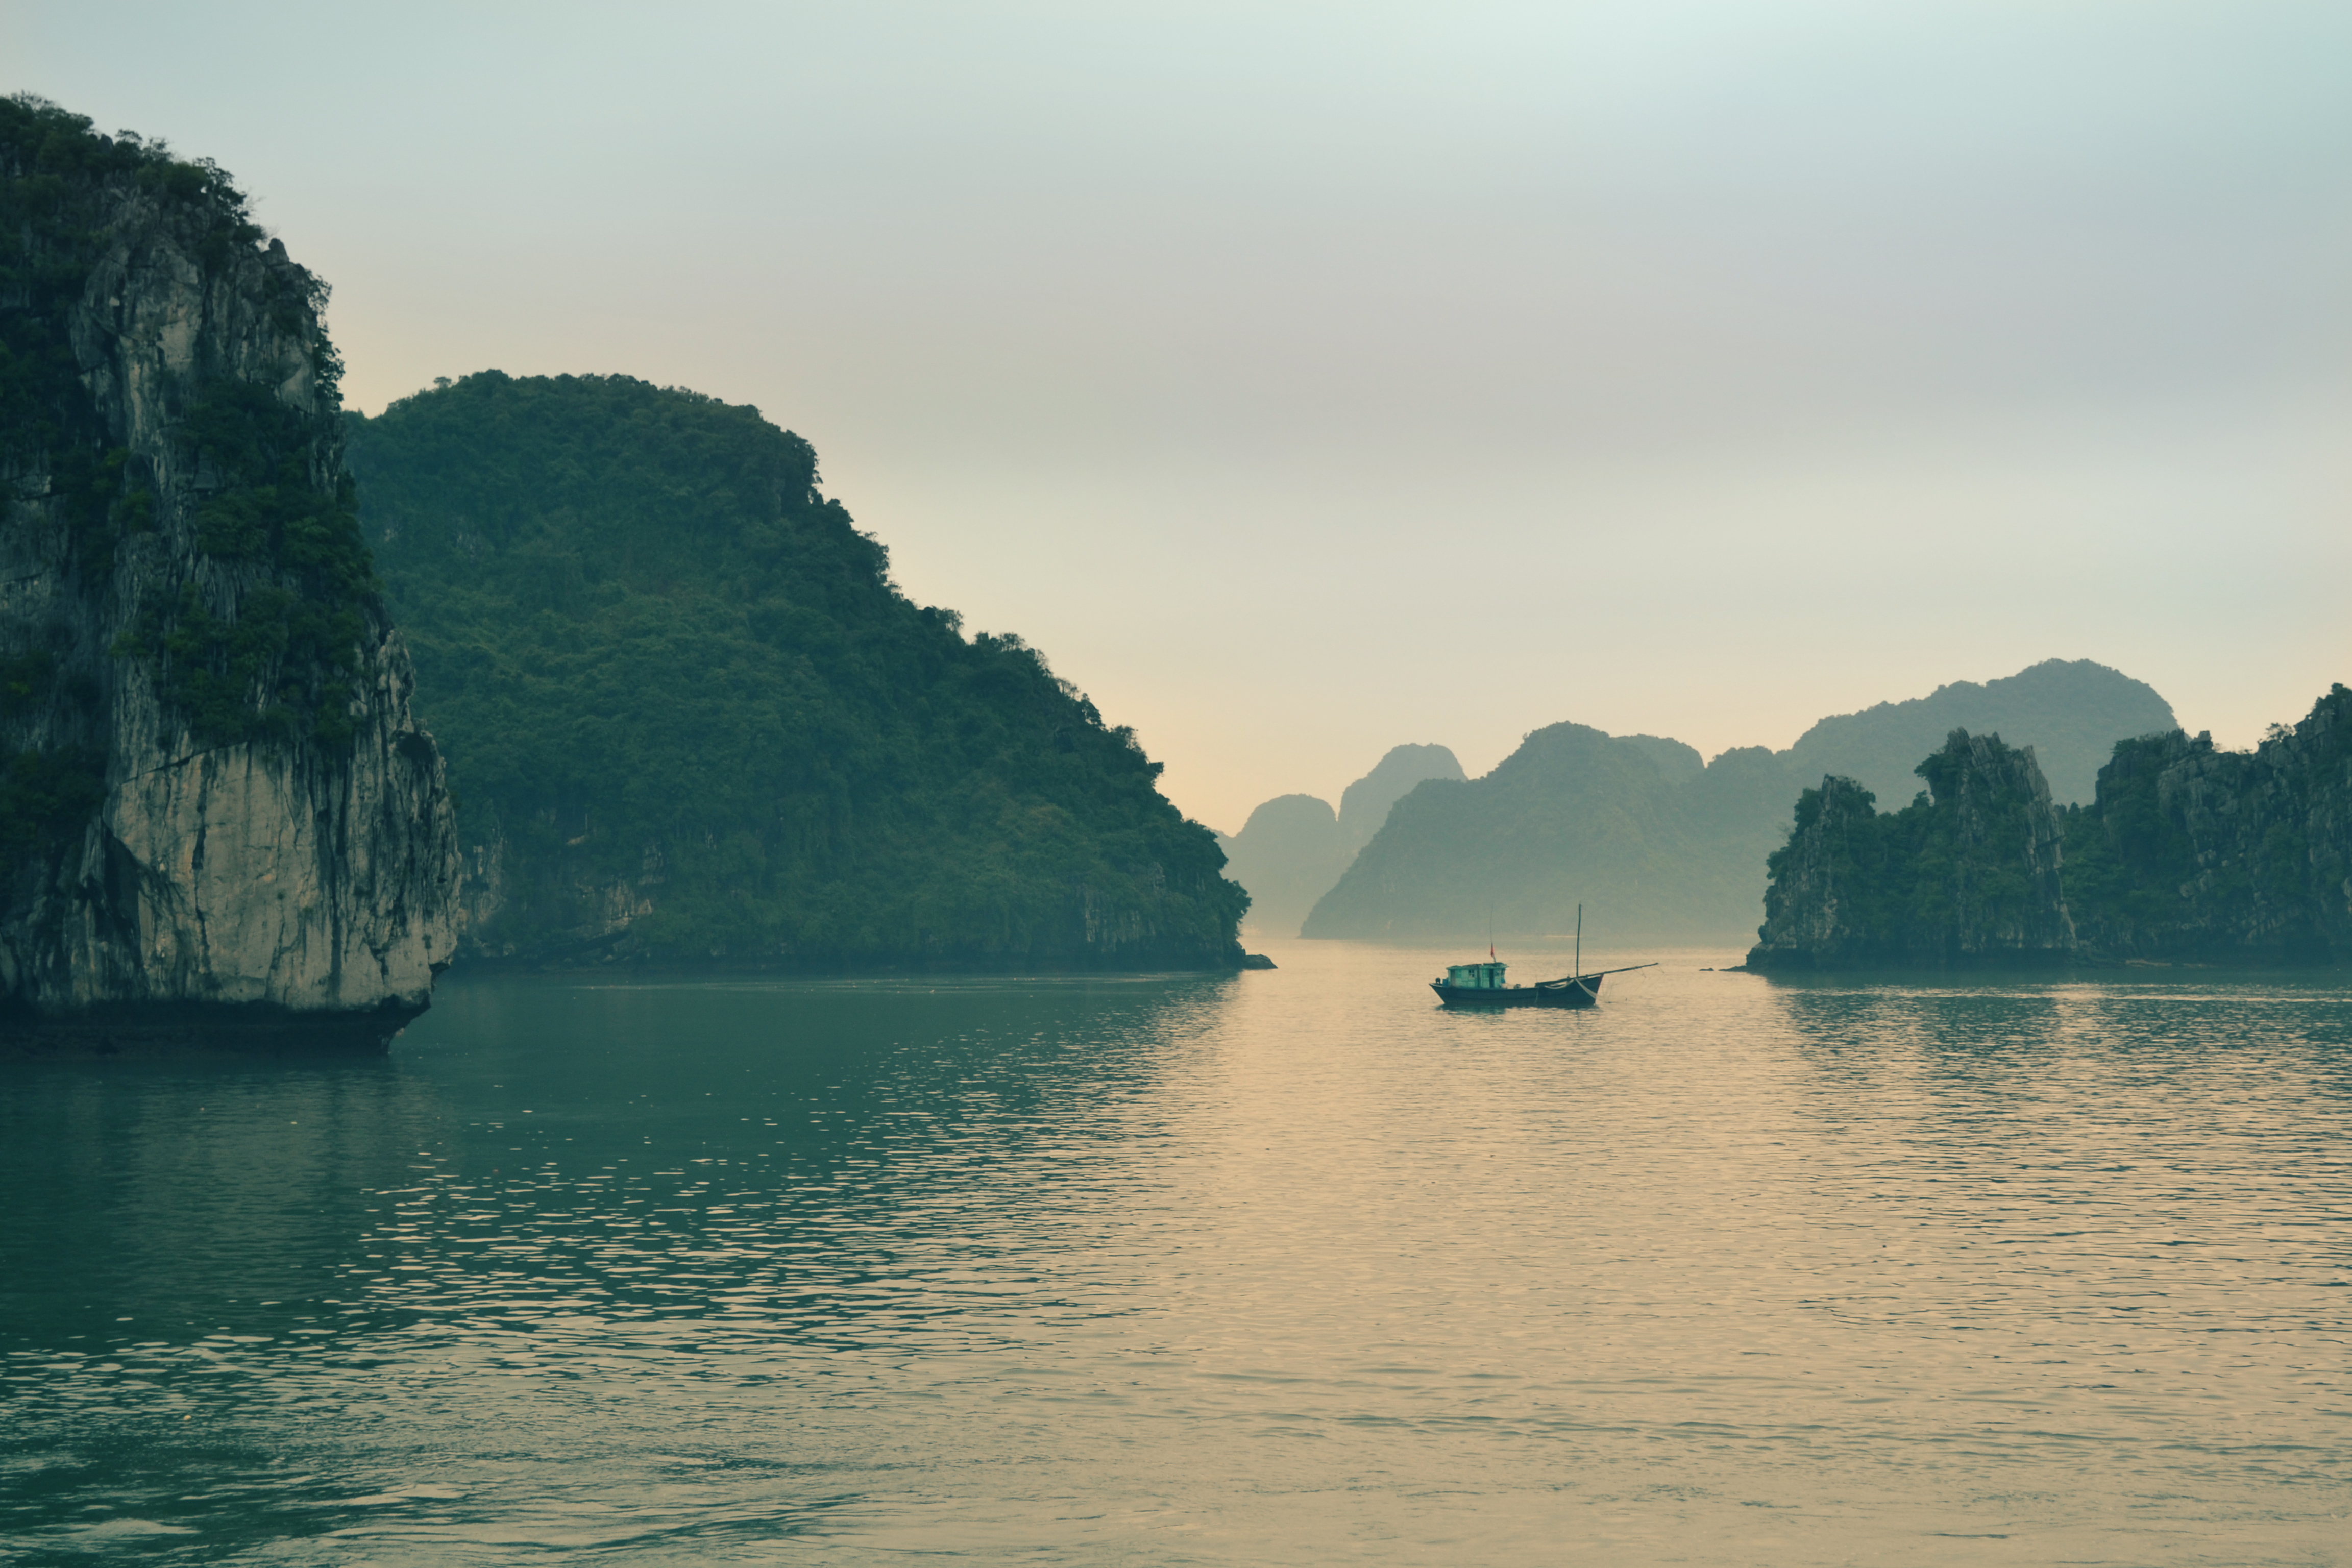
sea, coast, water, nature, rock, ocean, horizon, cloud, boat, morning, shore, lake, dawn, river, cliff, dusk, reflection, vehicle, bay, island, reservoir, terrain, body of water, trees, rocks, mountains, loch, landform, geographical feature, atmospheric phenomenon